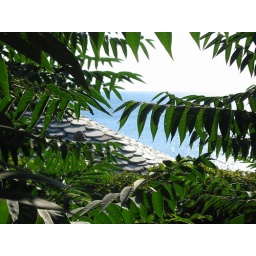
View of the gulf through foliage over the tiled roof of a house in Afissos